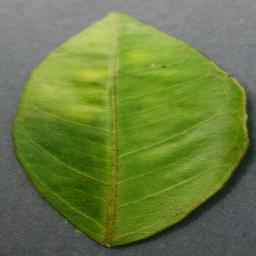
Label: Orange___Haunglongbing_(Citrus_greening)